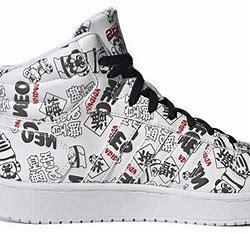
Brand: adidas
Model: NEO Hoops 2 Mid Skate